Booker T. Washington School (Terre Haute, Indiana)

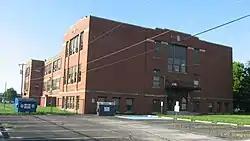
Southern side of the school

Booker T. Washington School, also known as District School #10 and Washington High School, is a historic school building located at Terre Haute, Vigo County, Indiana. It was built in 1914 and expanded in 1926 by the firm of Johnson, Miller, Miller & Yeager. It is a two-story, rectangular brick building with Classical Revival style design elements.